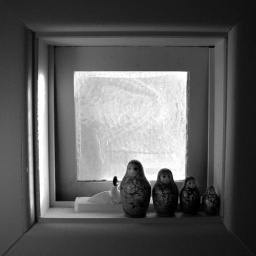
Matryoshkas on a window sill in a boat house at Werribee South